Gilbert Talbot (courtier)

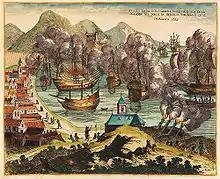
Vågen in August 1665; Talbot was blamed for the confusion that led to English defeat

A series of victories by the New Model Army under Sir Thomas Fairfax meant by mid-July the Royalists faced defeat. Tiverton fell on 19 October; taken prisoner, Talbot was exchanged, and made his way to Oxford, which surrendered in June 1646, bringing the First Civil War to an end.